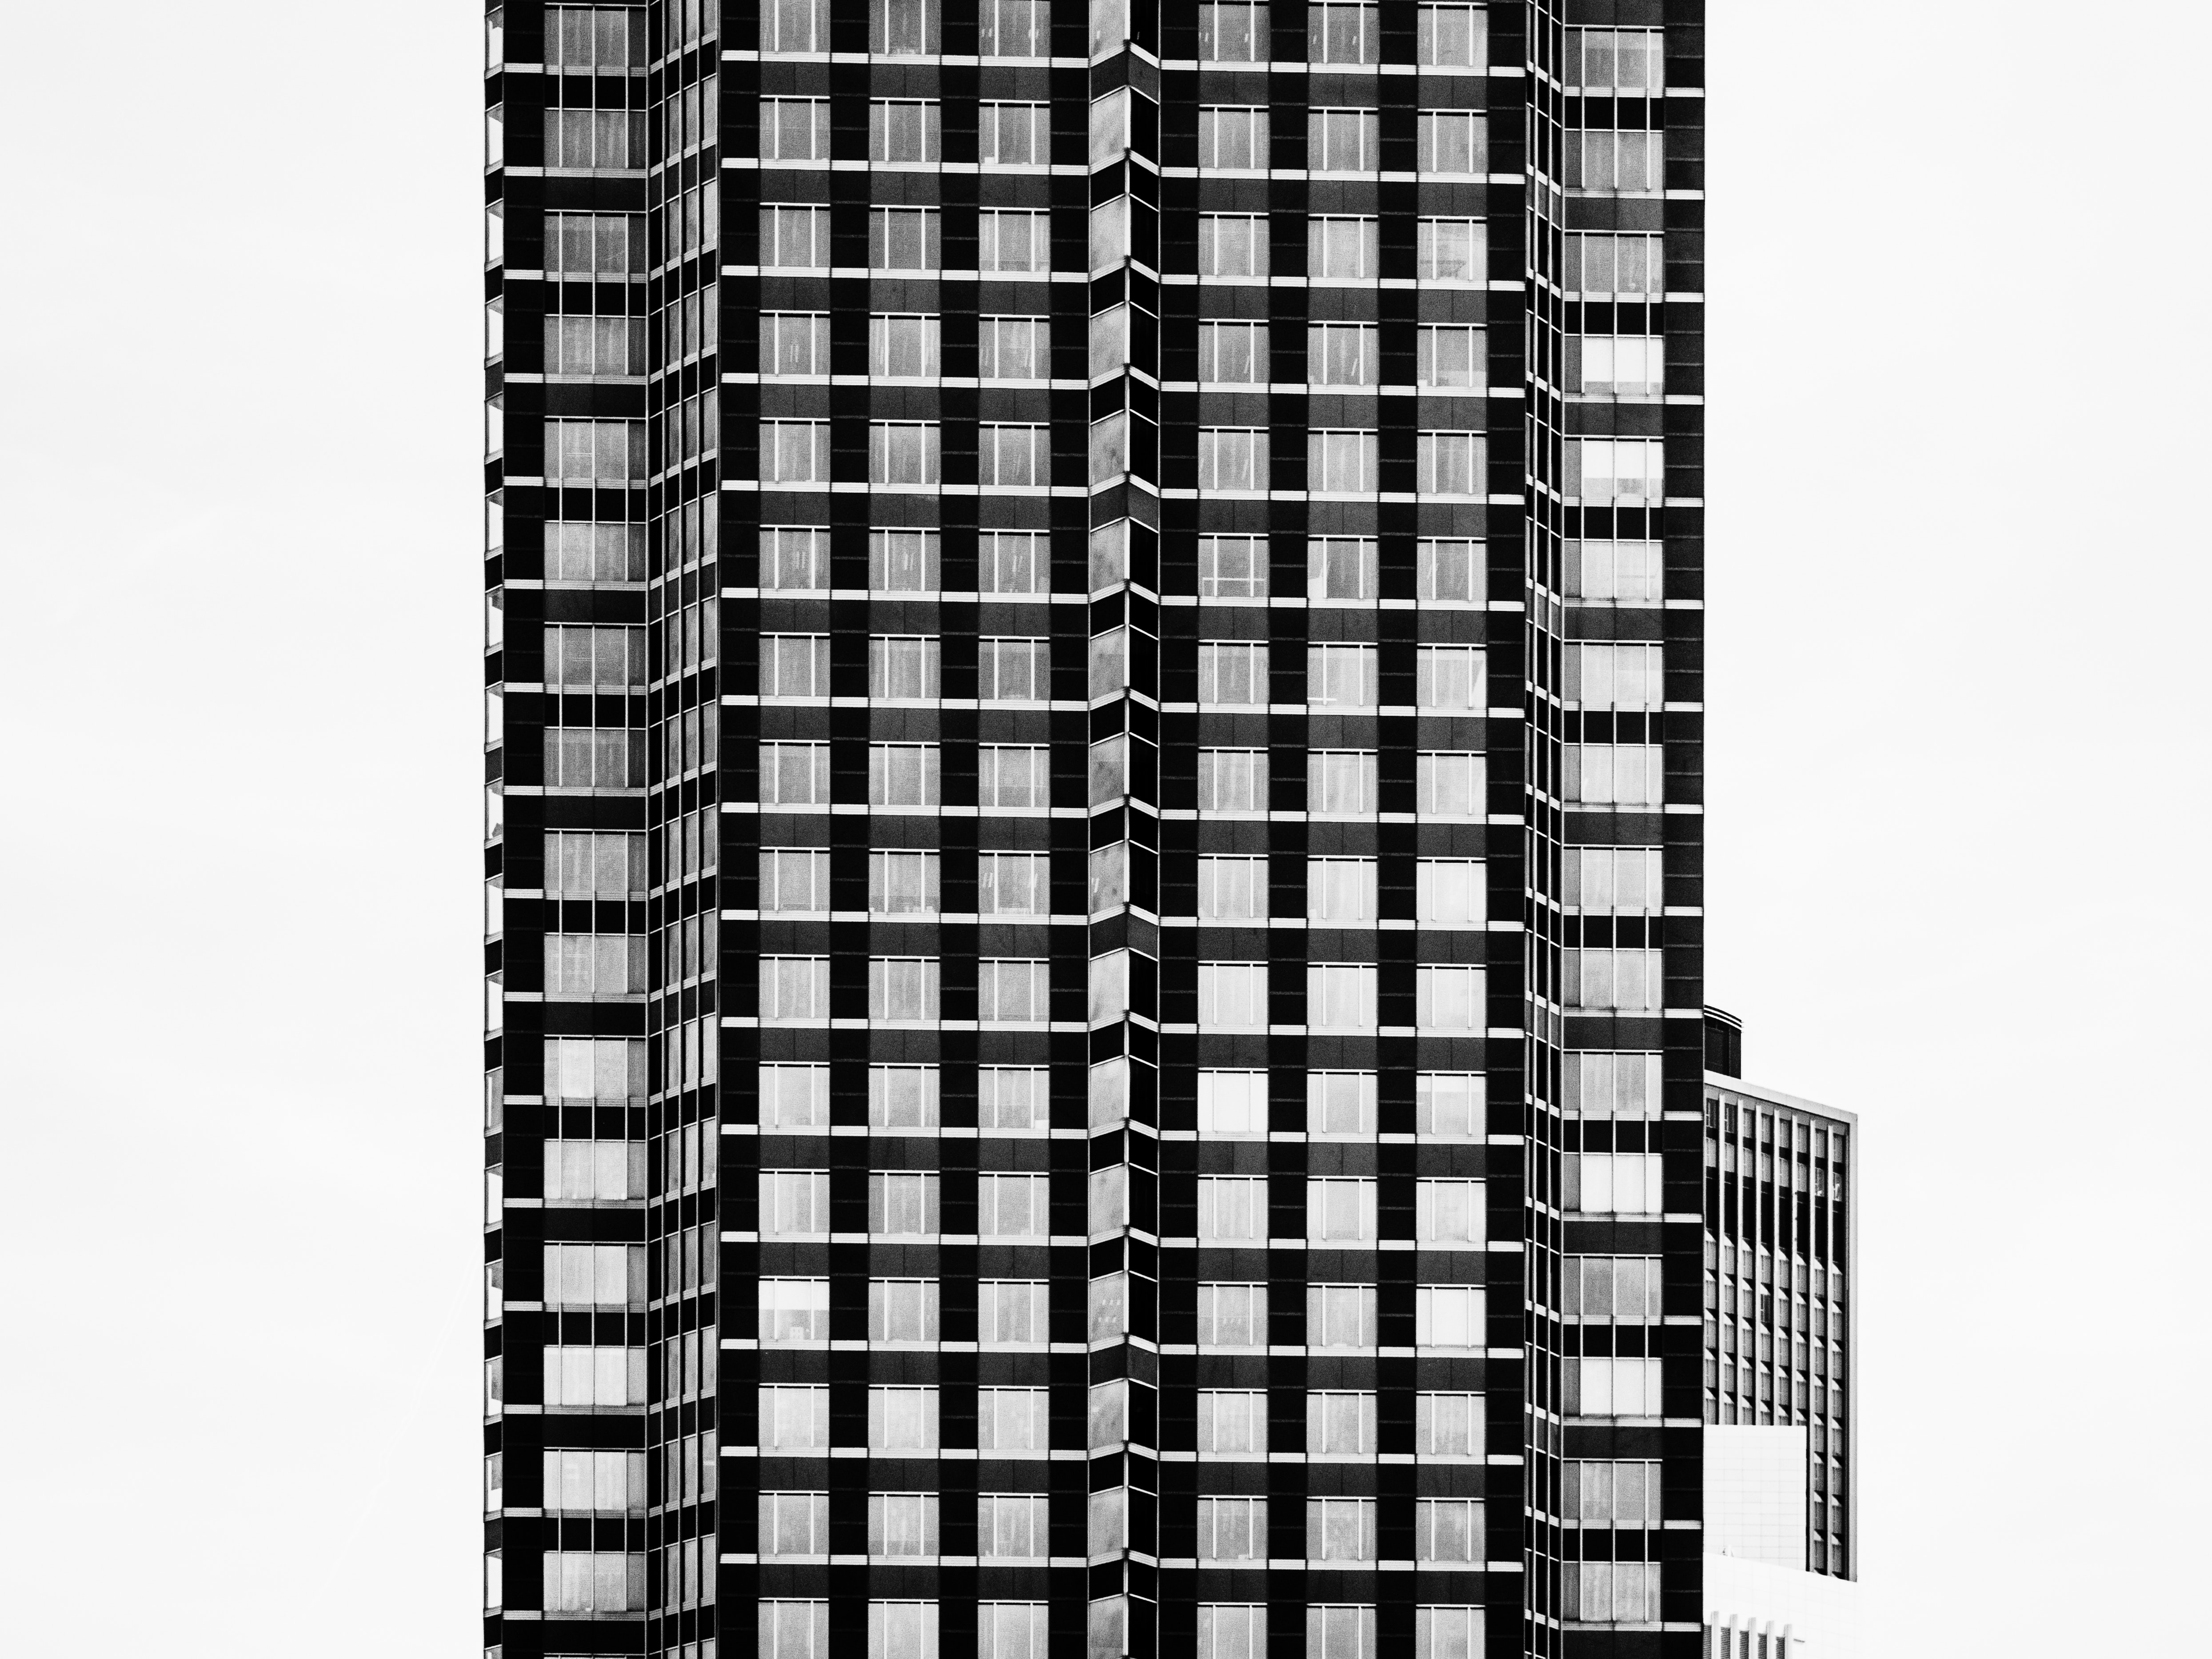
black, architecture, tower block, black and white, monochrome, skyscraper, pattern, design, condominium, building, rectangle, symmetry, facade, furniture, parallel, style